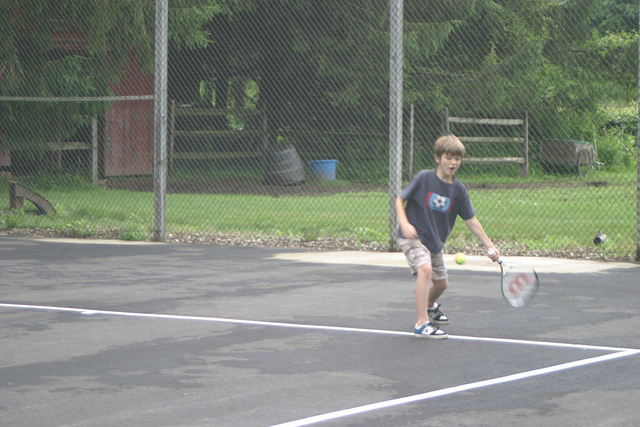
đứa trẻ đang cầm vợt chơi tennis trên sân